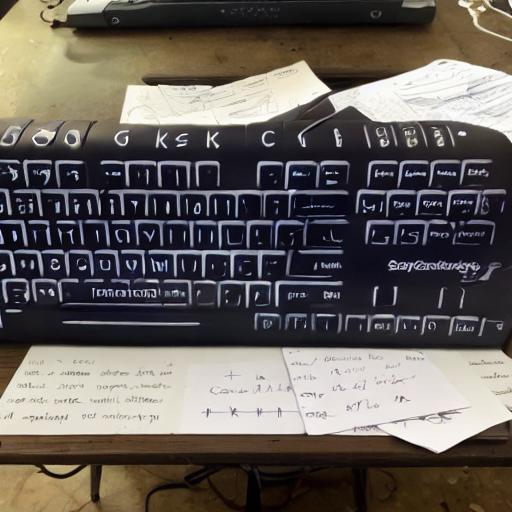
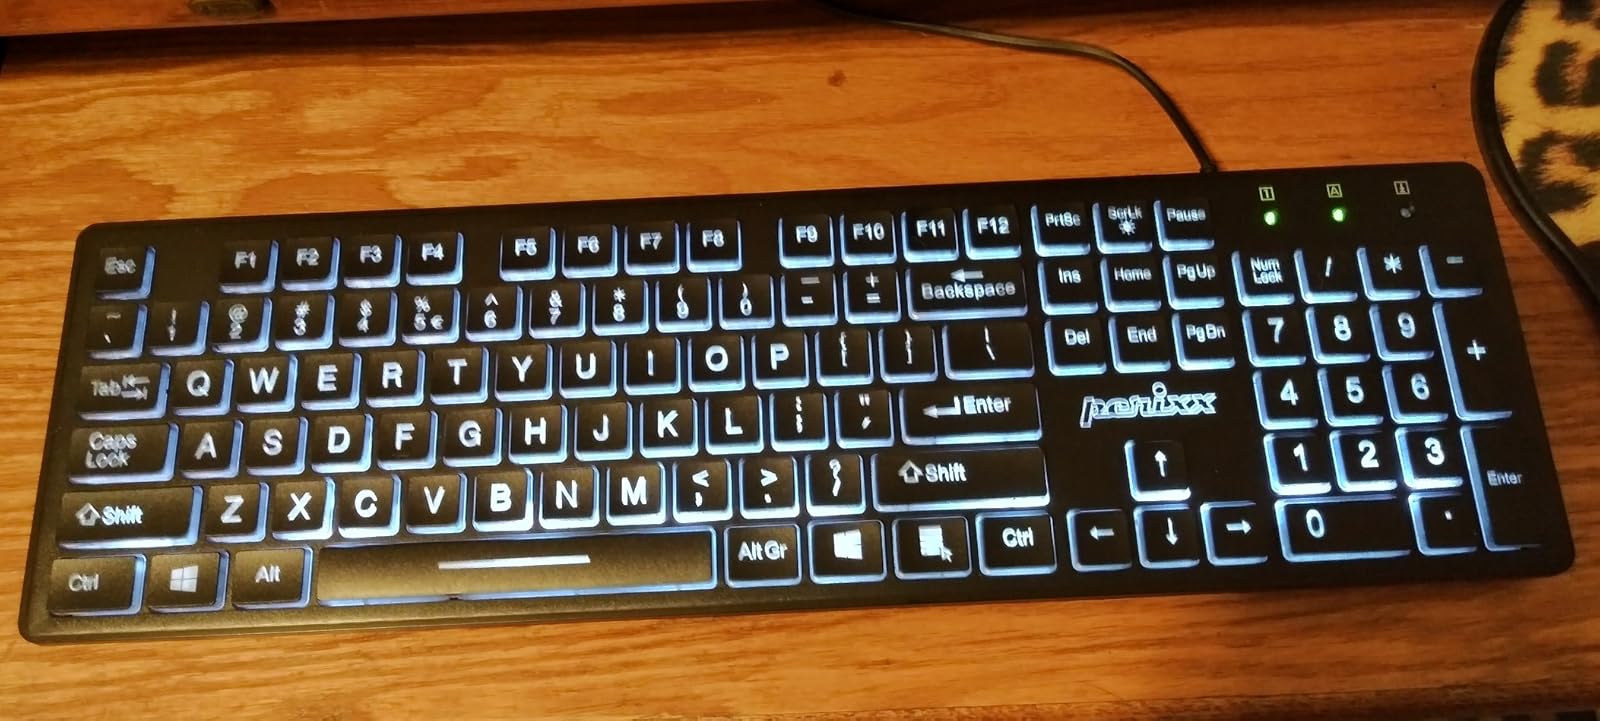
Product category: keyboard
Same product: no